Punjab Rangers

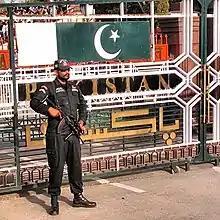
A Punjab Ranger at the Wagah border.

The origins of the Pakistan Rangers go back to 1942, when the British government established a special unit in Sindh known as the Sindh Police Rifles (SPR) which was commanded by British Indian Army officers. The force was established to fight the rebellious groups in sindh as the British government was engaged in World War II. Headquarters of this force was established in Miani Lines Pacca Barrack, Hyderabad Cantonment.